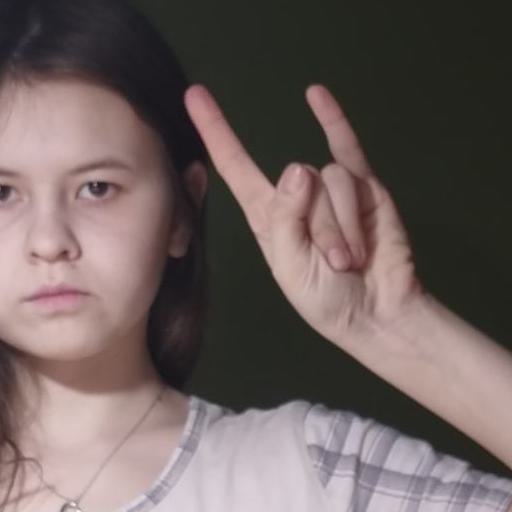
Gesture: rock